586th Flight Test Squadron

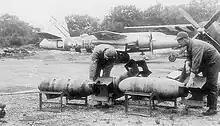
Fitting 500 pound bombs to load on Martin B-26B Marauder of the 586th

The squadron's first predecessor, the 586th Bombardment Squadron, was activated at MacDill Field, Florida as one of the original four squadrons of the 394th Bombardment Group. It began to train with the Martin B-26 Marauder, performing most of its training at Kellogg Field, Michigan. It departed for the European Theater of Operations (ETO) in mid-February 1944.